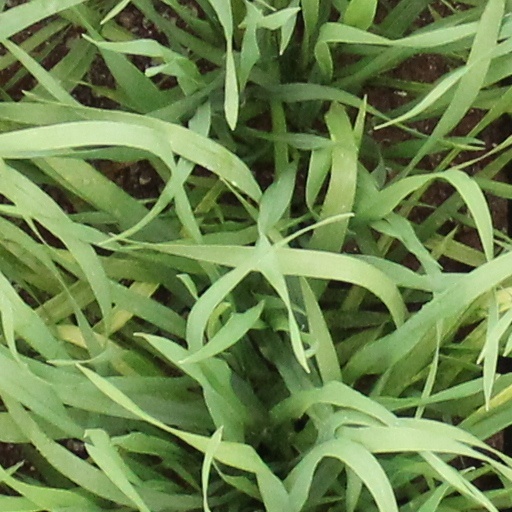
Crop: wheat